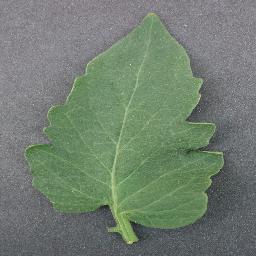
Label: Tomato___healthy